Lost Pig

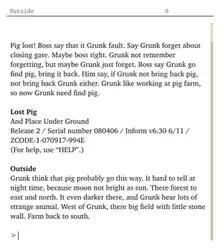
"Lost Pig" being played in a modern interpreter.

Lost Pig is a comedic work of interactive fiction about an orc retrieving an escaped pig. It was created by Admiral Jota and released as freeware. It took first place in the 2007 Interactive Fiction Competition with an average score of 8.27.